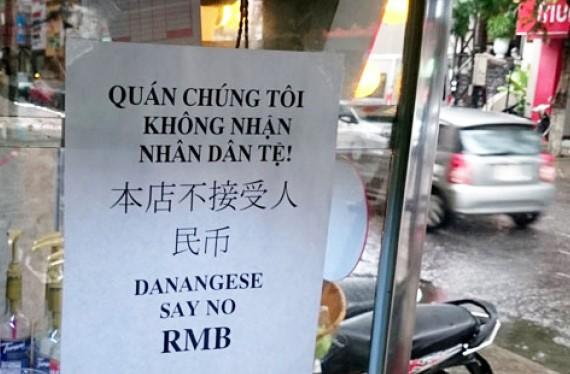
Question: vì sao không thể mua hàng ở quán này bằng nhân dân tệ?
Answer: vì quán không nhận